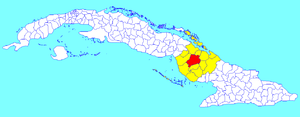
Les provinces de Cuba sont divisées en 168 municipalités ou municipios. Elles ont été créées par la loi nᵒ 1304 du 3 juillet 1976 et réformées en 2010 avec l'absorption de la municipalité de Varadero par celle de Cárdenas et la création de deux nouvelles provinces à compter du 1ᵉʳ janvier 2011 : la province d'Artemisa et la province de Mayabeque.